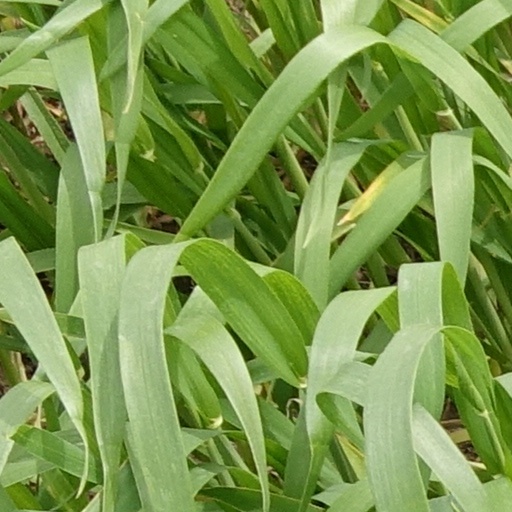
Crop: wheat